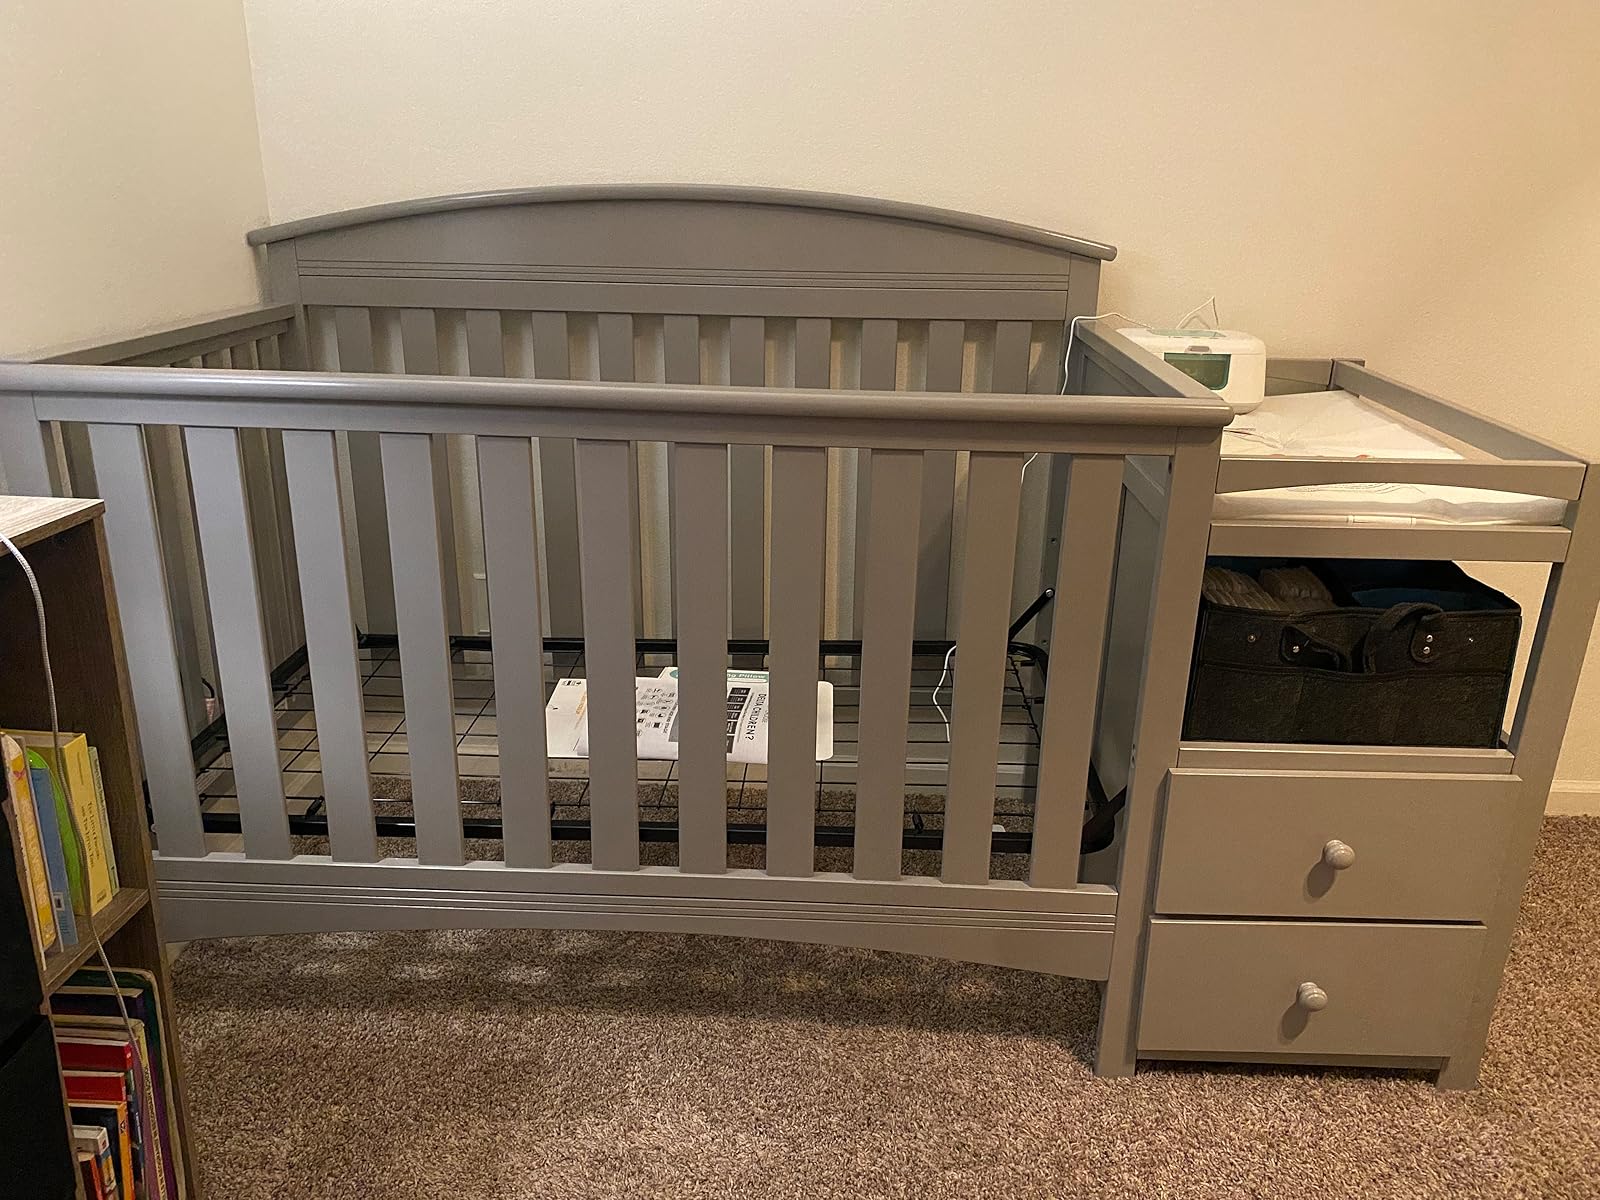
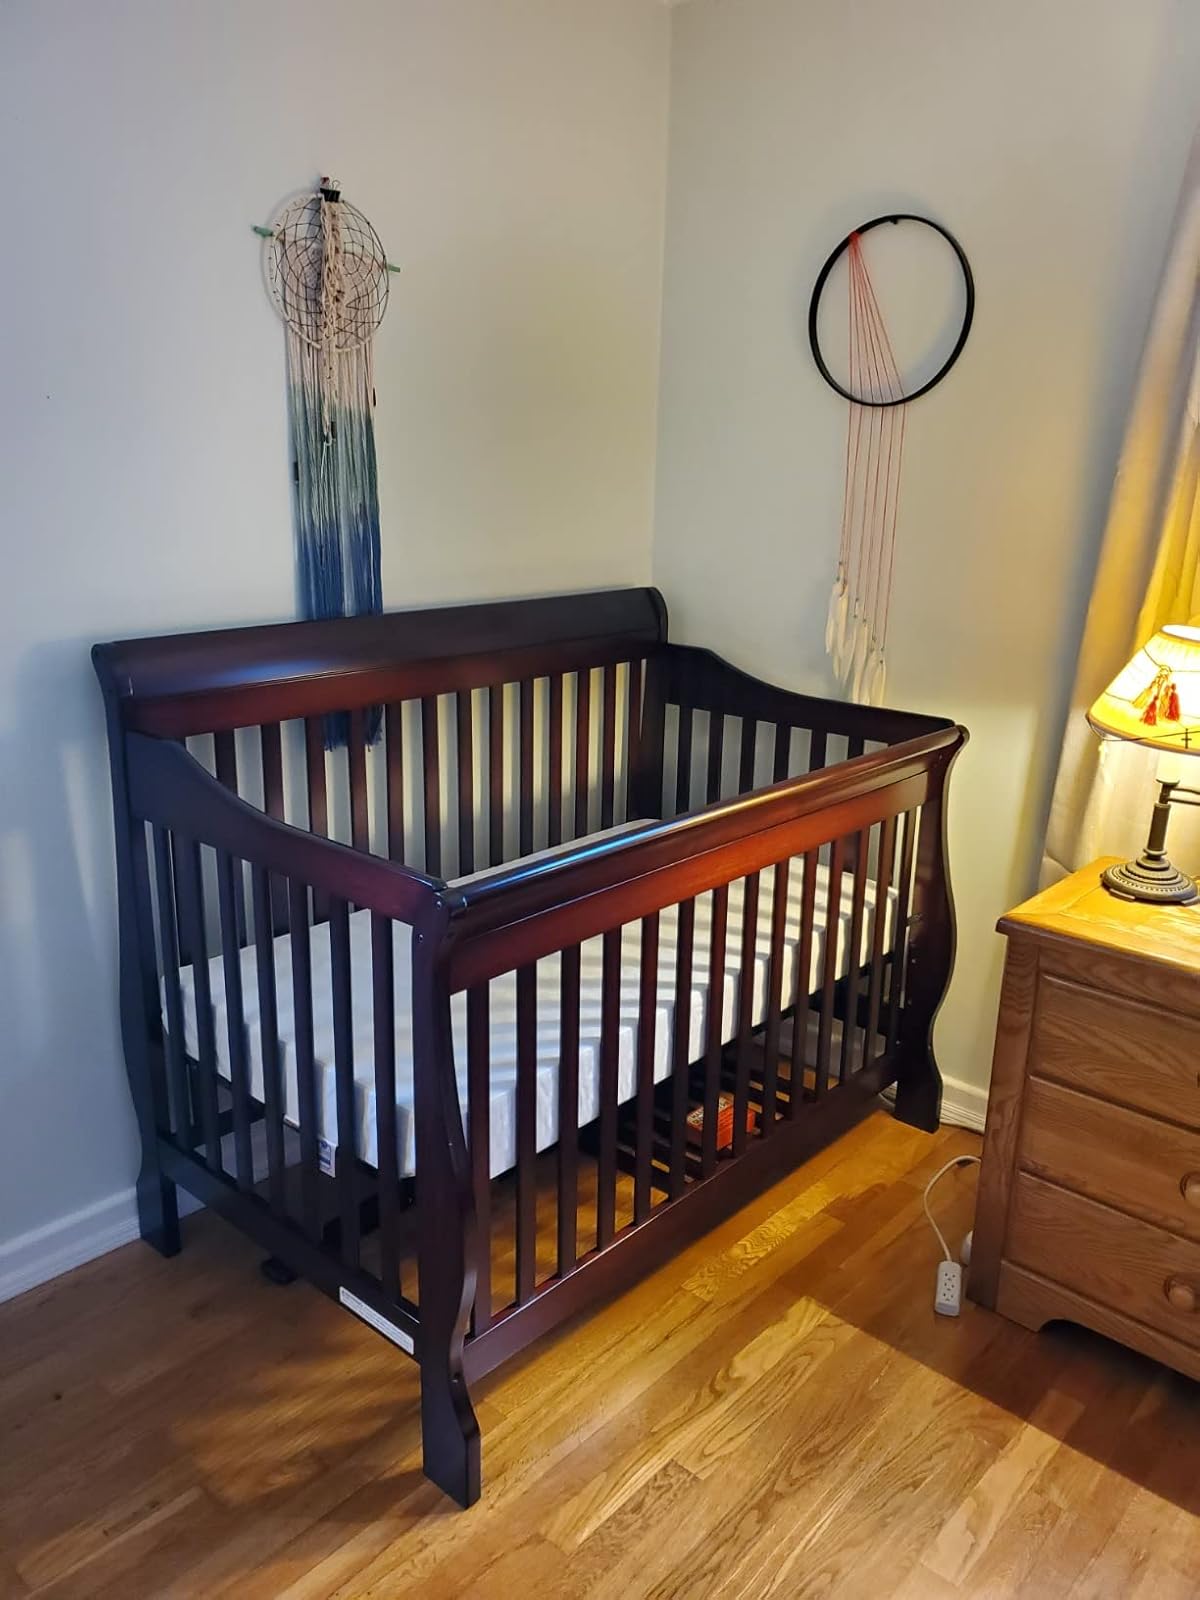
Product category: products_crib
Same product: no